Hanfu

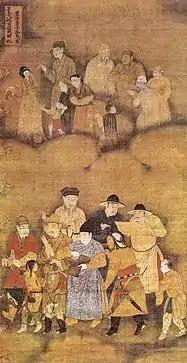
Ming dynasty painting depicting Han Chinese clothing and Mongolian-style clothing, unknown author

The Song dynasty clothing system was established at the beginning of the Northern Song dynasty. Clothes could be classified into two major types: officials garments (further differentiated between court clothing and daily wear), and the garment for ordinary people. Some features of Tang dynasty clothing were carried into the Song dynasty, such as court dress.